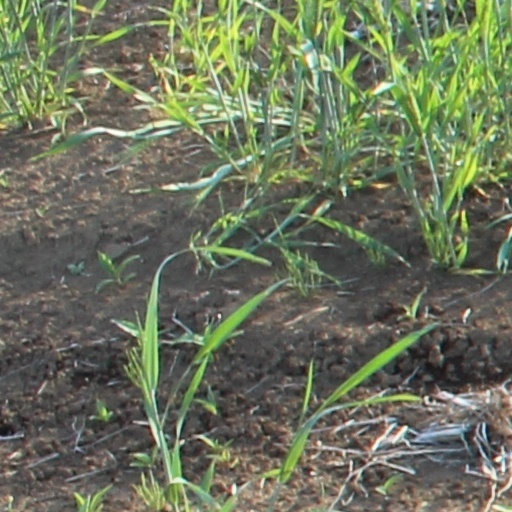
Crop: wheat